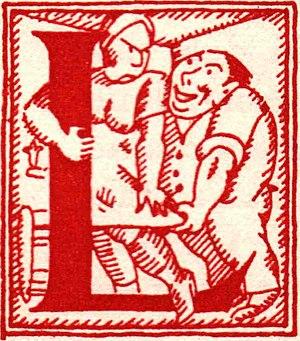
Lettrine
Marcel Arnac, de son vrai nom Marcel Fernand Louis Bodereau, né le 10 octobre 1886 à Paris 11ᵉ et mort le 25 août 1931 à Nanterre est un écrivain, illustrateur et humoriste, un des précurseurs de la bande dessinée sous la forme de roman graphique.